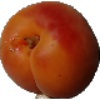
Label: apricot